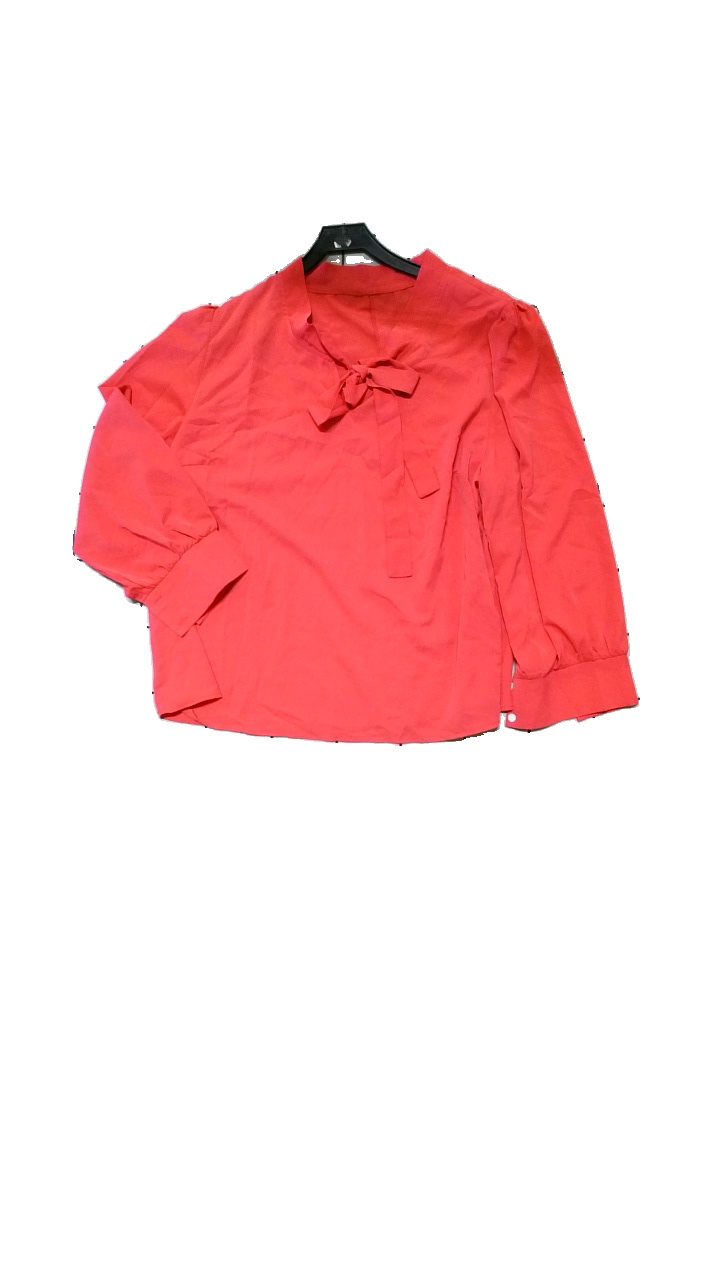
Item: Blouse (Ladies)
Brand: Shein
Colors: Pink
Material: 100% Polyester
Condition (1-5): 4
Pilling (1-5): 4
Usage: Reuse
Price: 50-100